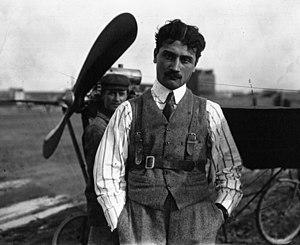
Roland Garros devant un avion Demoiselle
Le Détachement air 181 est une base aérienne de l'Armée de l'air française implantée dans le nord de l'île de La Réunion, un département d'outre-mer dans l'océan Indien. Elle est située depuis 1973 sur le territoire communal de Sainte-Marie, où elle se sert des infrastructures civiles de l'aéroport de La Réunion Roland-Garros.
Le protectorat français de Tunisie est institué par le traité du Bardo du 12 mai 1881 au terme d’une rapide conquête militaire. La souveraineté tunisienne est réduite à néant dès 1883, le bey se contentant de signer les décrets et lois préparés par le résident général de France en Tunisie. Si l’administration tunisienne au niveau local reste en place, elle se contente de faire le lien entre la population tunisienne et les nouvelles administrations mises en place sur le modèle de ce qui existe en France. Le budget du gouvernement tunisien est rapidement assaini ce qui permet de lancer de multiples programmes de constructions d’infrastructures qui transforment complètement le pays avant tout au profit des colons, en majorité italiens dont le nombre augmente rapidement. Toute une législation foncière est mise en place permettant l'acquisition ou la confiscation de terres afin de créer des lots de colonisation revendus aux colons français qui s'approprient ainsi les meilleures surfaces cultivables.
Roland Garros est un aviateur français, lieutenant pilote lors de la Première Guerre mondiale, né le 6 octobre 1888 à Saint-Denis de La Réunion et mort dans un combat aérien le 5 octobre 1918 à Saint-Morel. Il a reçu son brevet de pilotage à l'aérodrome de Cholet en Maine-et-Loire.